Double bass concerto

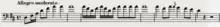
First six bars of solo bass part of Dittersdorf's Concerto for Double Bass No. 2. Note the arpeggiated passage in bar 3.

Double basses have changed since the 18th century, when the concerti by Wanhal, Dittersdorf, and Pichl were written. One difference concerns the fingerboard; bassists would tie old strings or cloth to make frets on their instrument, much like a viola da gamba. This is in contrast to the present day, where the bassist is in charge of tuning purely based on their left hand finger placement due to a lack of frets. Another factor that makes playing Classical-era concerti more difficult on a modern instrument is the tuning. Many concerti from the late 18th century from the Vienna region were intended for a bass tuned (low to high) D/F-A-D-F♯-A for a five-string bass. Four-string basses would omit the lowest string. This tuning used a D major arpeggio for the top four strings (or all the strings on a four-string bass), and this is the reason many concerti from this period are in that key. Some concerti are, however, in E♭, E, or even F major. In these situations, the bassist would tune the strings as needed, raising the pitch by as much as a minor third, possible due to the lower-tension gut strings from that period. The result was better balance: the other string instruments would have a duller, less resonant sound in E♭ major, while the bassist, reading a transposed part in D major, would have a more resonant tuning and the bass would project better. Certain passages from that time included fast arpeggios, which were relatively easy to execute with Viennese tuning. However, now that basses are tuned in fourths, (low to high) E-A-D-G, many of these Classical-era concerti are difficult to play. Dittersdorf's Concerto No. 2 (pictured at right) is an example of this. That passage could be played with a bass in Viennese tuning using only open strings and harmonics. In standard tuning, it is much harder to play, and can be executed in several different ways, each way having major challenges for either the left or right hand.